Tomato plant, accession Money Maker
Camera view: vertical (180 deg); turntable rotation: 90 degrees
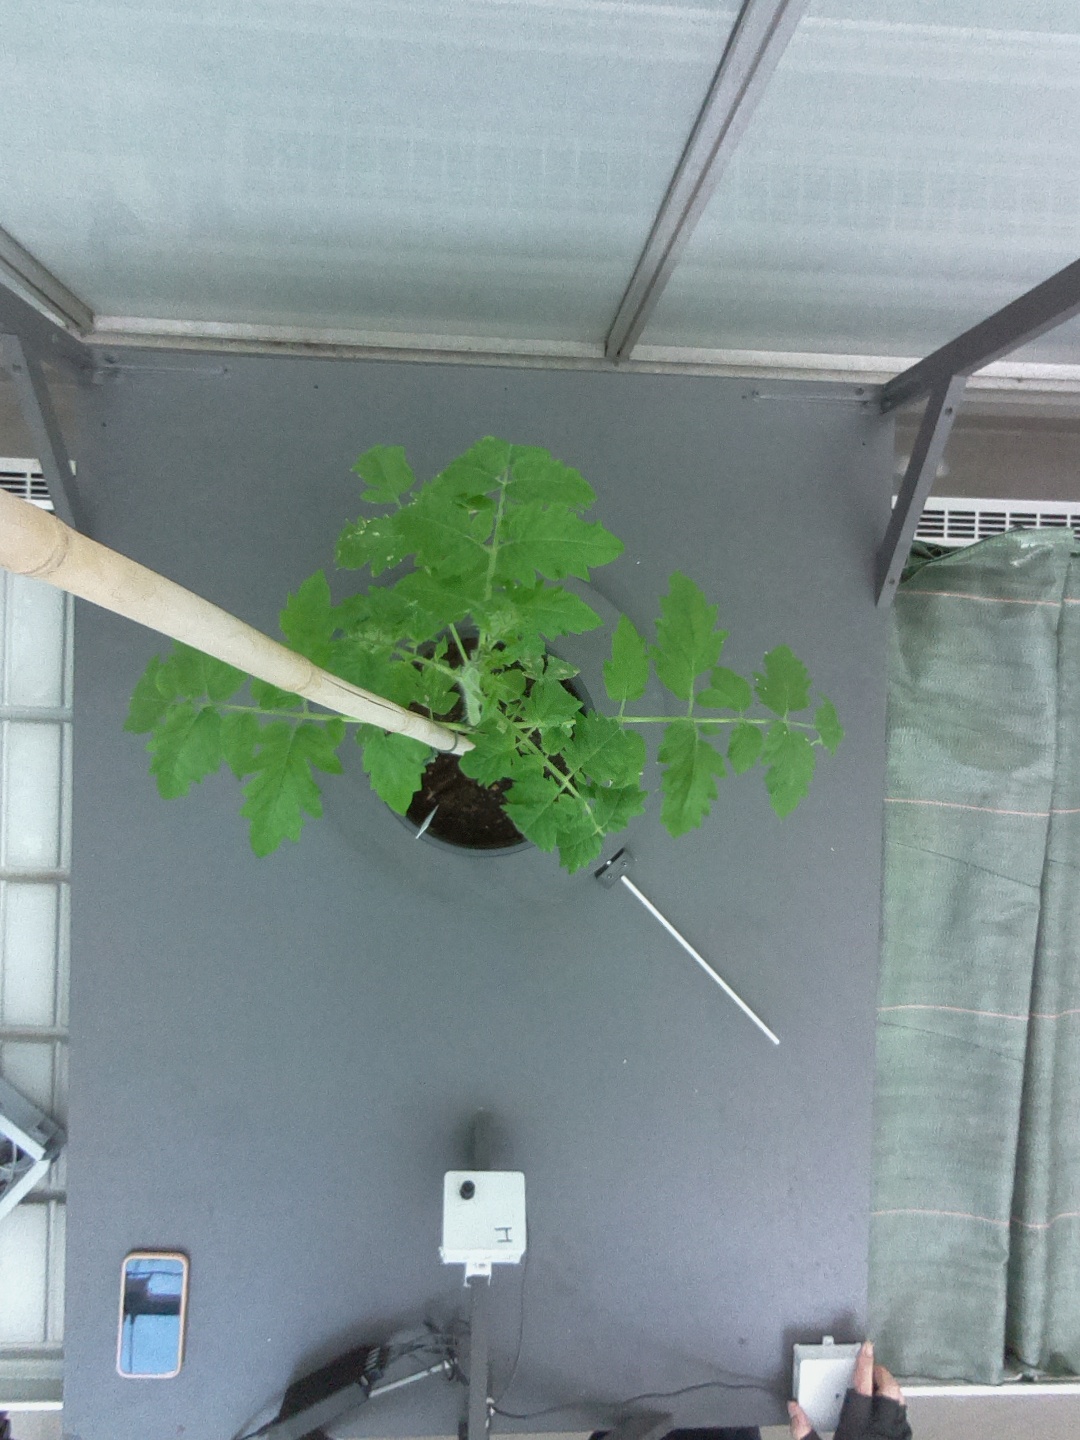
BBCH growth stage 13: 6 of true leaves visible